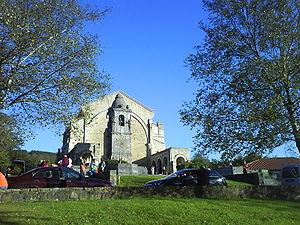
Le sanctuaire d'Urkiola dédié aux Saints Antoine l'Abbé et Antoine de Padoue est un temple catholique qui se situe sur le col d'Urkiola, dans la commune biscaïenne d'Abadiño au Pays basque. Il est un des sanctuaires les plus vénérés de la province et aussi parmi les plus anciens. Sa situation, dans le cœur du Parc naturel d'Urkiola, à côté d'une des routes historiques qui relie la côte cantabrique avec le plateau castillan et entouré d'une nature exubérante. Ce paysage est remarquable avec des parois calcaires des montagnes du Durangaldea, avec l'Anboto comme point culminant. C'est ici que la mythologie basque situe la demeure principale de sa déesse principale pour le peuple basque, Mari.